Black Hunters

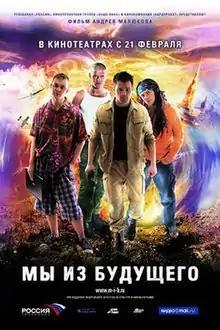

Black Hunters is a 2008 Russian language action drama film directed by Andrey Malyukov. The film features Danila Kozlovsky, Andrey Terentev, Vladimir Yaglych, Dmitriy Volkostrelov and Ekaterina Klimova in the lead roles.